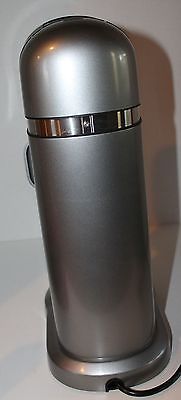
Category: coffee maker